Eetti

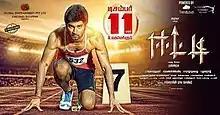

Eetti is a 2015 Tamil-language sports action film written and directed by Ravi Arasu in his directoral debut and is produced by S. Michael Rayappan. The film stars Atharvaa and Sri Divya, while G. V. Prakash Kumar composed the film's music. The film was released on 11 December 2015.